St Mary's Primary School, West Melbourne

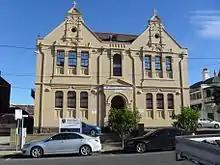
St Mary's Boys' Regional School, Howard street, West Melbourne

Costing some £6700, a new school was formally opened and blessed by Thomas Carr (archbishop of Melbourne) in November 1910. The two story building of brick and comprising eight classrooms, was sometimes referred to as the 'New' primary school. It continued to be conducted by the Christian Brothers for some time as they had earlier established St Joseph's CBC North Melbourne a few streets away. St Joseph's was also to become the residence of the teaching Brothers serving St Mary's, St Joseph's and St George's School in Carlton.